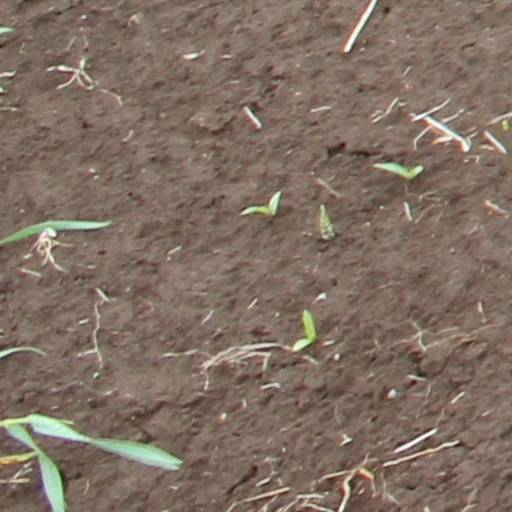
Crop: wheat